Rio Grande do Norte

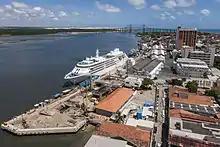
Entrance of the Port of Natal

Augusto Severo Airport has ceased to be Greater Natal International Airport since summer 2014. The new airport, situated outside the city, is in São Gonçalo do Amarante.